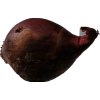
Label: red_onion